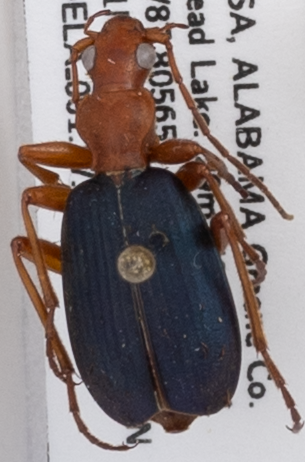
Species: Brachinus alternans
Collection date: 2022-05-31
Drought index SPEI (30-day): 0.612
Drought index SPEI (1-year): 1.01
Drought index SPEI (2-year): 1.28